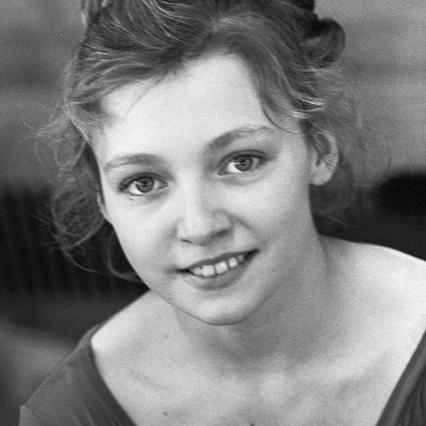
Age: 17